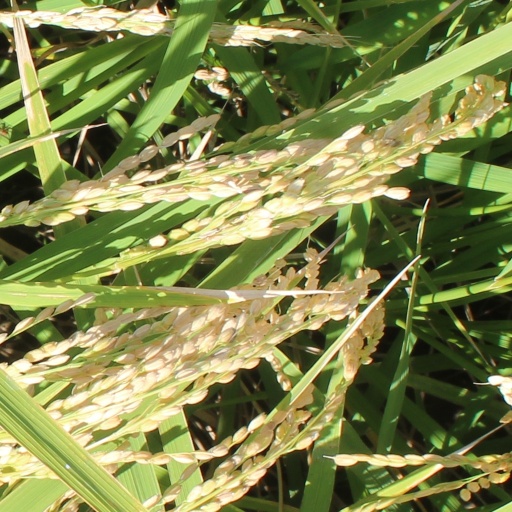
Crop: rice